Roanoke Municipal Airport

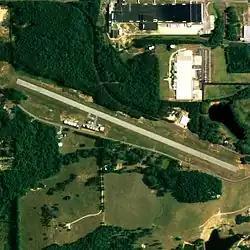
NAIP image, 2006

Roanoke Municipal Airport is two miles south of Roanoke, in Randolph County, Alabama. The FAA's National Plan of Integrated Airport Systems for 2009–2013 categorized it as a "general aviation" facility.